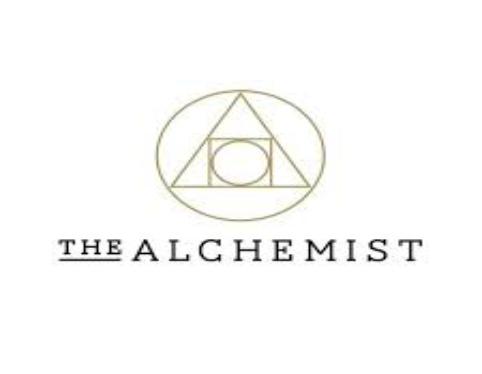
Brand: Alchemist
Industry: Clothes